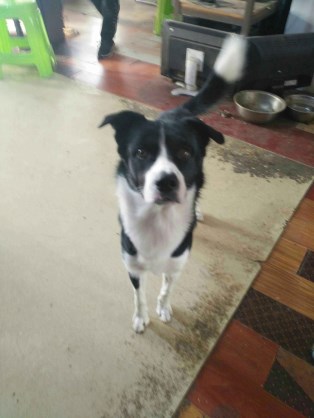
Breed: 2594-n000109-Border_collie